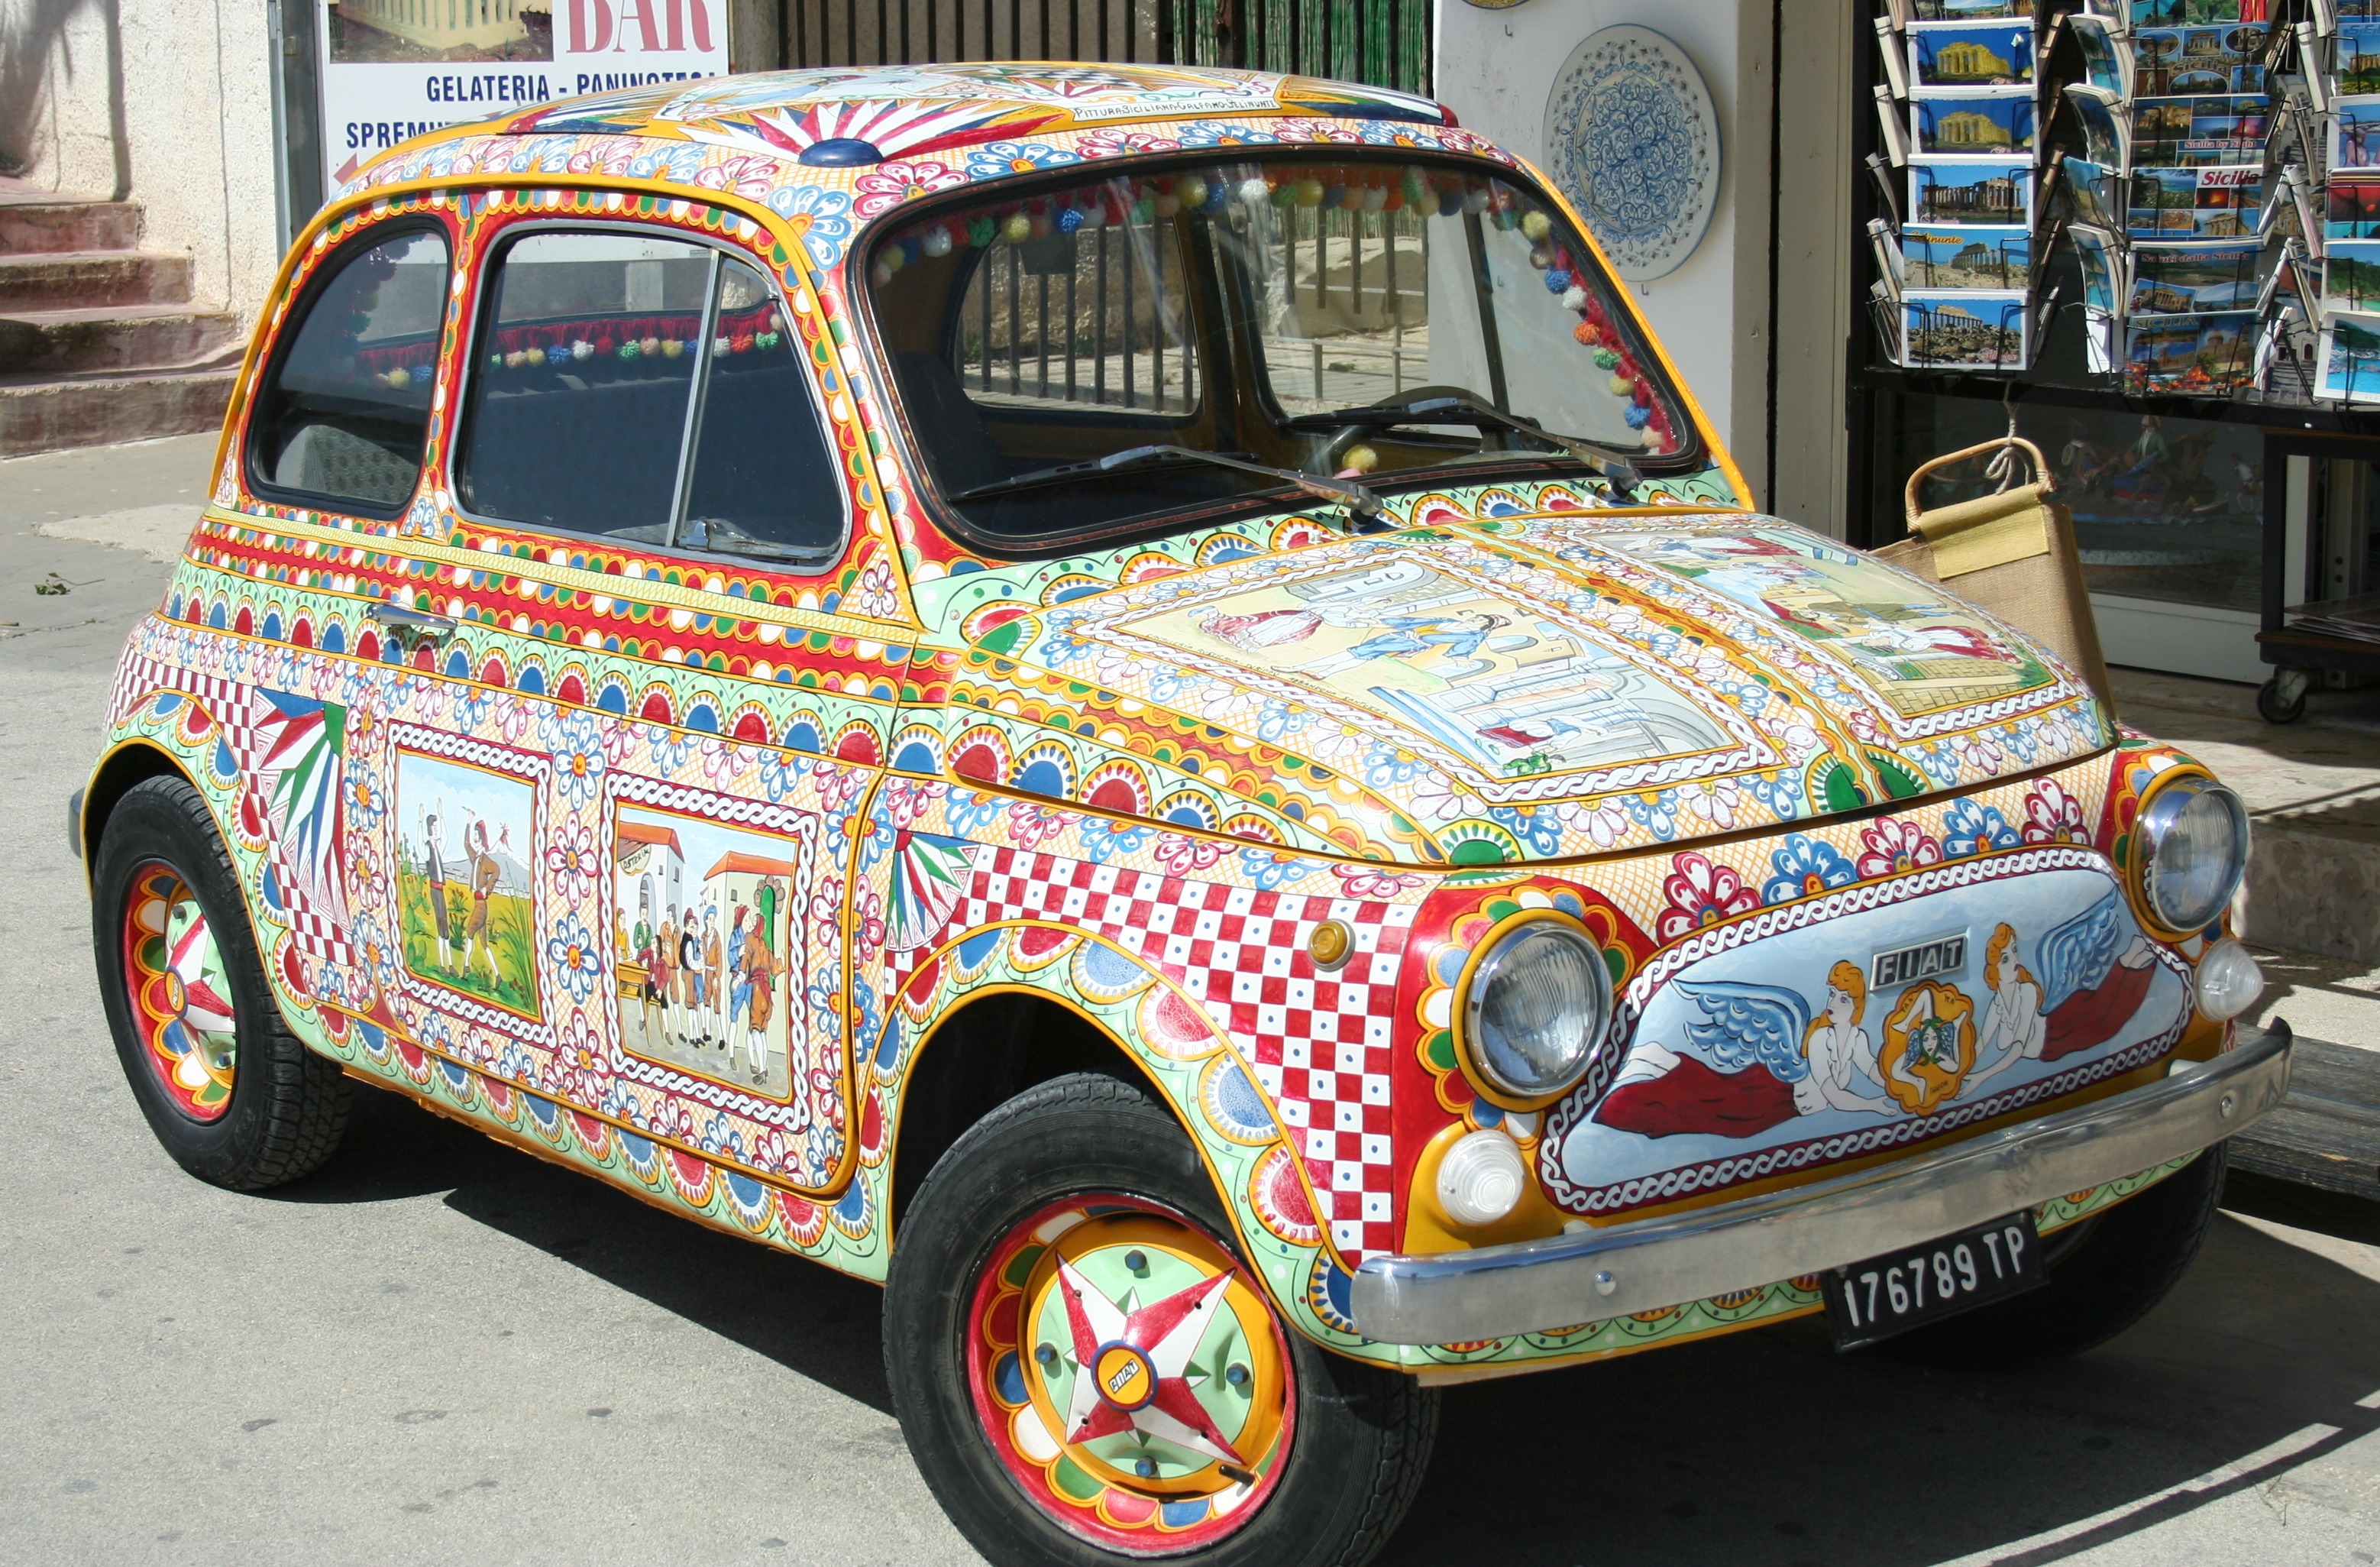
car, vehicle, color, auto, colorful, painting, motor vehicle, fiat 500, art, painted, fiat, antique car, city car, land vehicle, automobile make, automotive design, family car